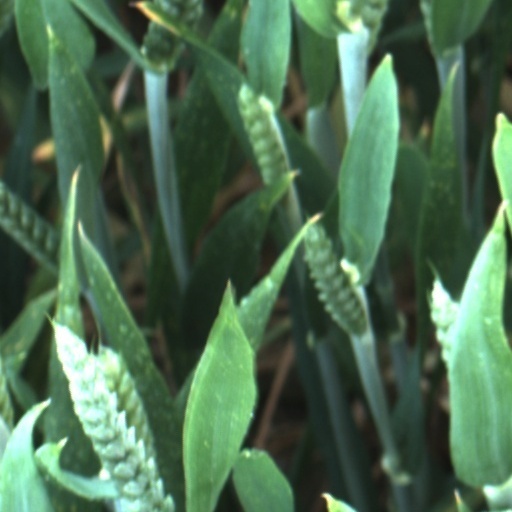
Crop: wheat